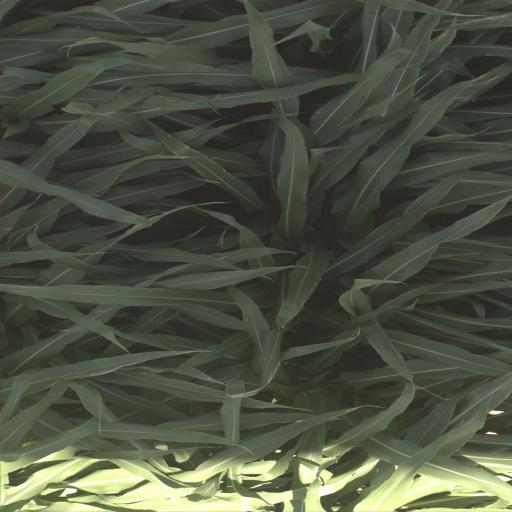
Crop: sorghum